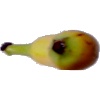
Label: Banana Lady Finger 1